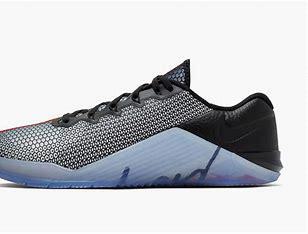
Brand: Nike
Model: Metcon 5